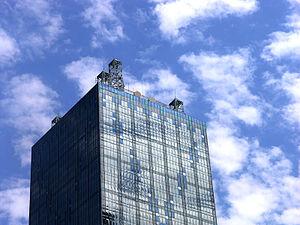
La Renaissance Tower est un gratte-ciel de style moderne à 56 étages situé au 1201 Elm Street dans le centre-ville de Dallas, Texas. Du fait de sa hauteur de 270 mètres, il est le second plus haut gratte-ciel de Dallas. Il est également le cinquième plus haut gratte-ciel du Texas et le 23ᵉ aux États-Unis. Il a été conçu par l'agence d'architecte Hellmuth, Obata & Kassabaum en 1974 et rénové par Skidmore, Owings and Merrill en 1986.